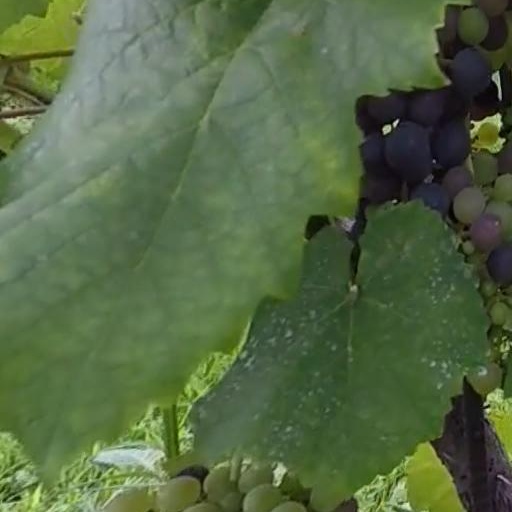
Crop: grape